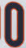
Number: 0